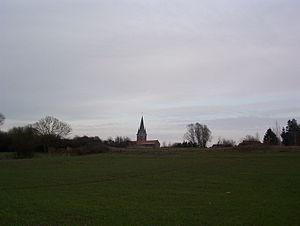
Église du village français
Aubers est une commune française, située dans le département du Nord en région Hauts-de-France. Aubers faisait partie de la communauté de communes de Weppes, en Flandre française, qui a choisi de rejoindre la Métropole Européenne de Lille en 2017.